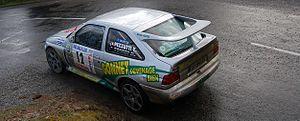
Ford Escort RS Cosworth en Rallye
La Ford Escort est une voiture du groupe américain Ford produite par Ford Europe.